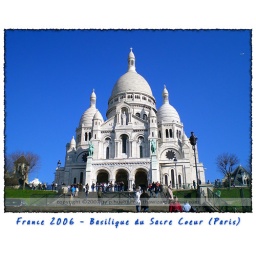
on that day in paris the sky was pure blue like never in my life.